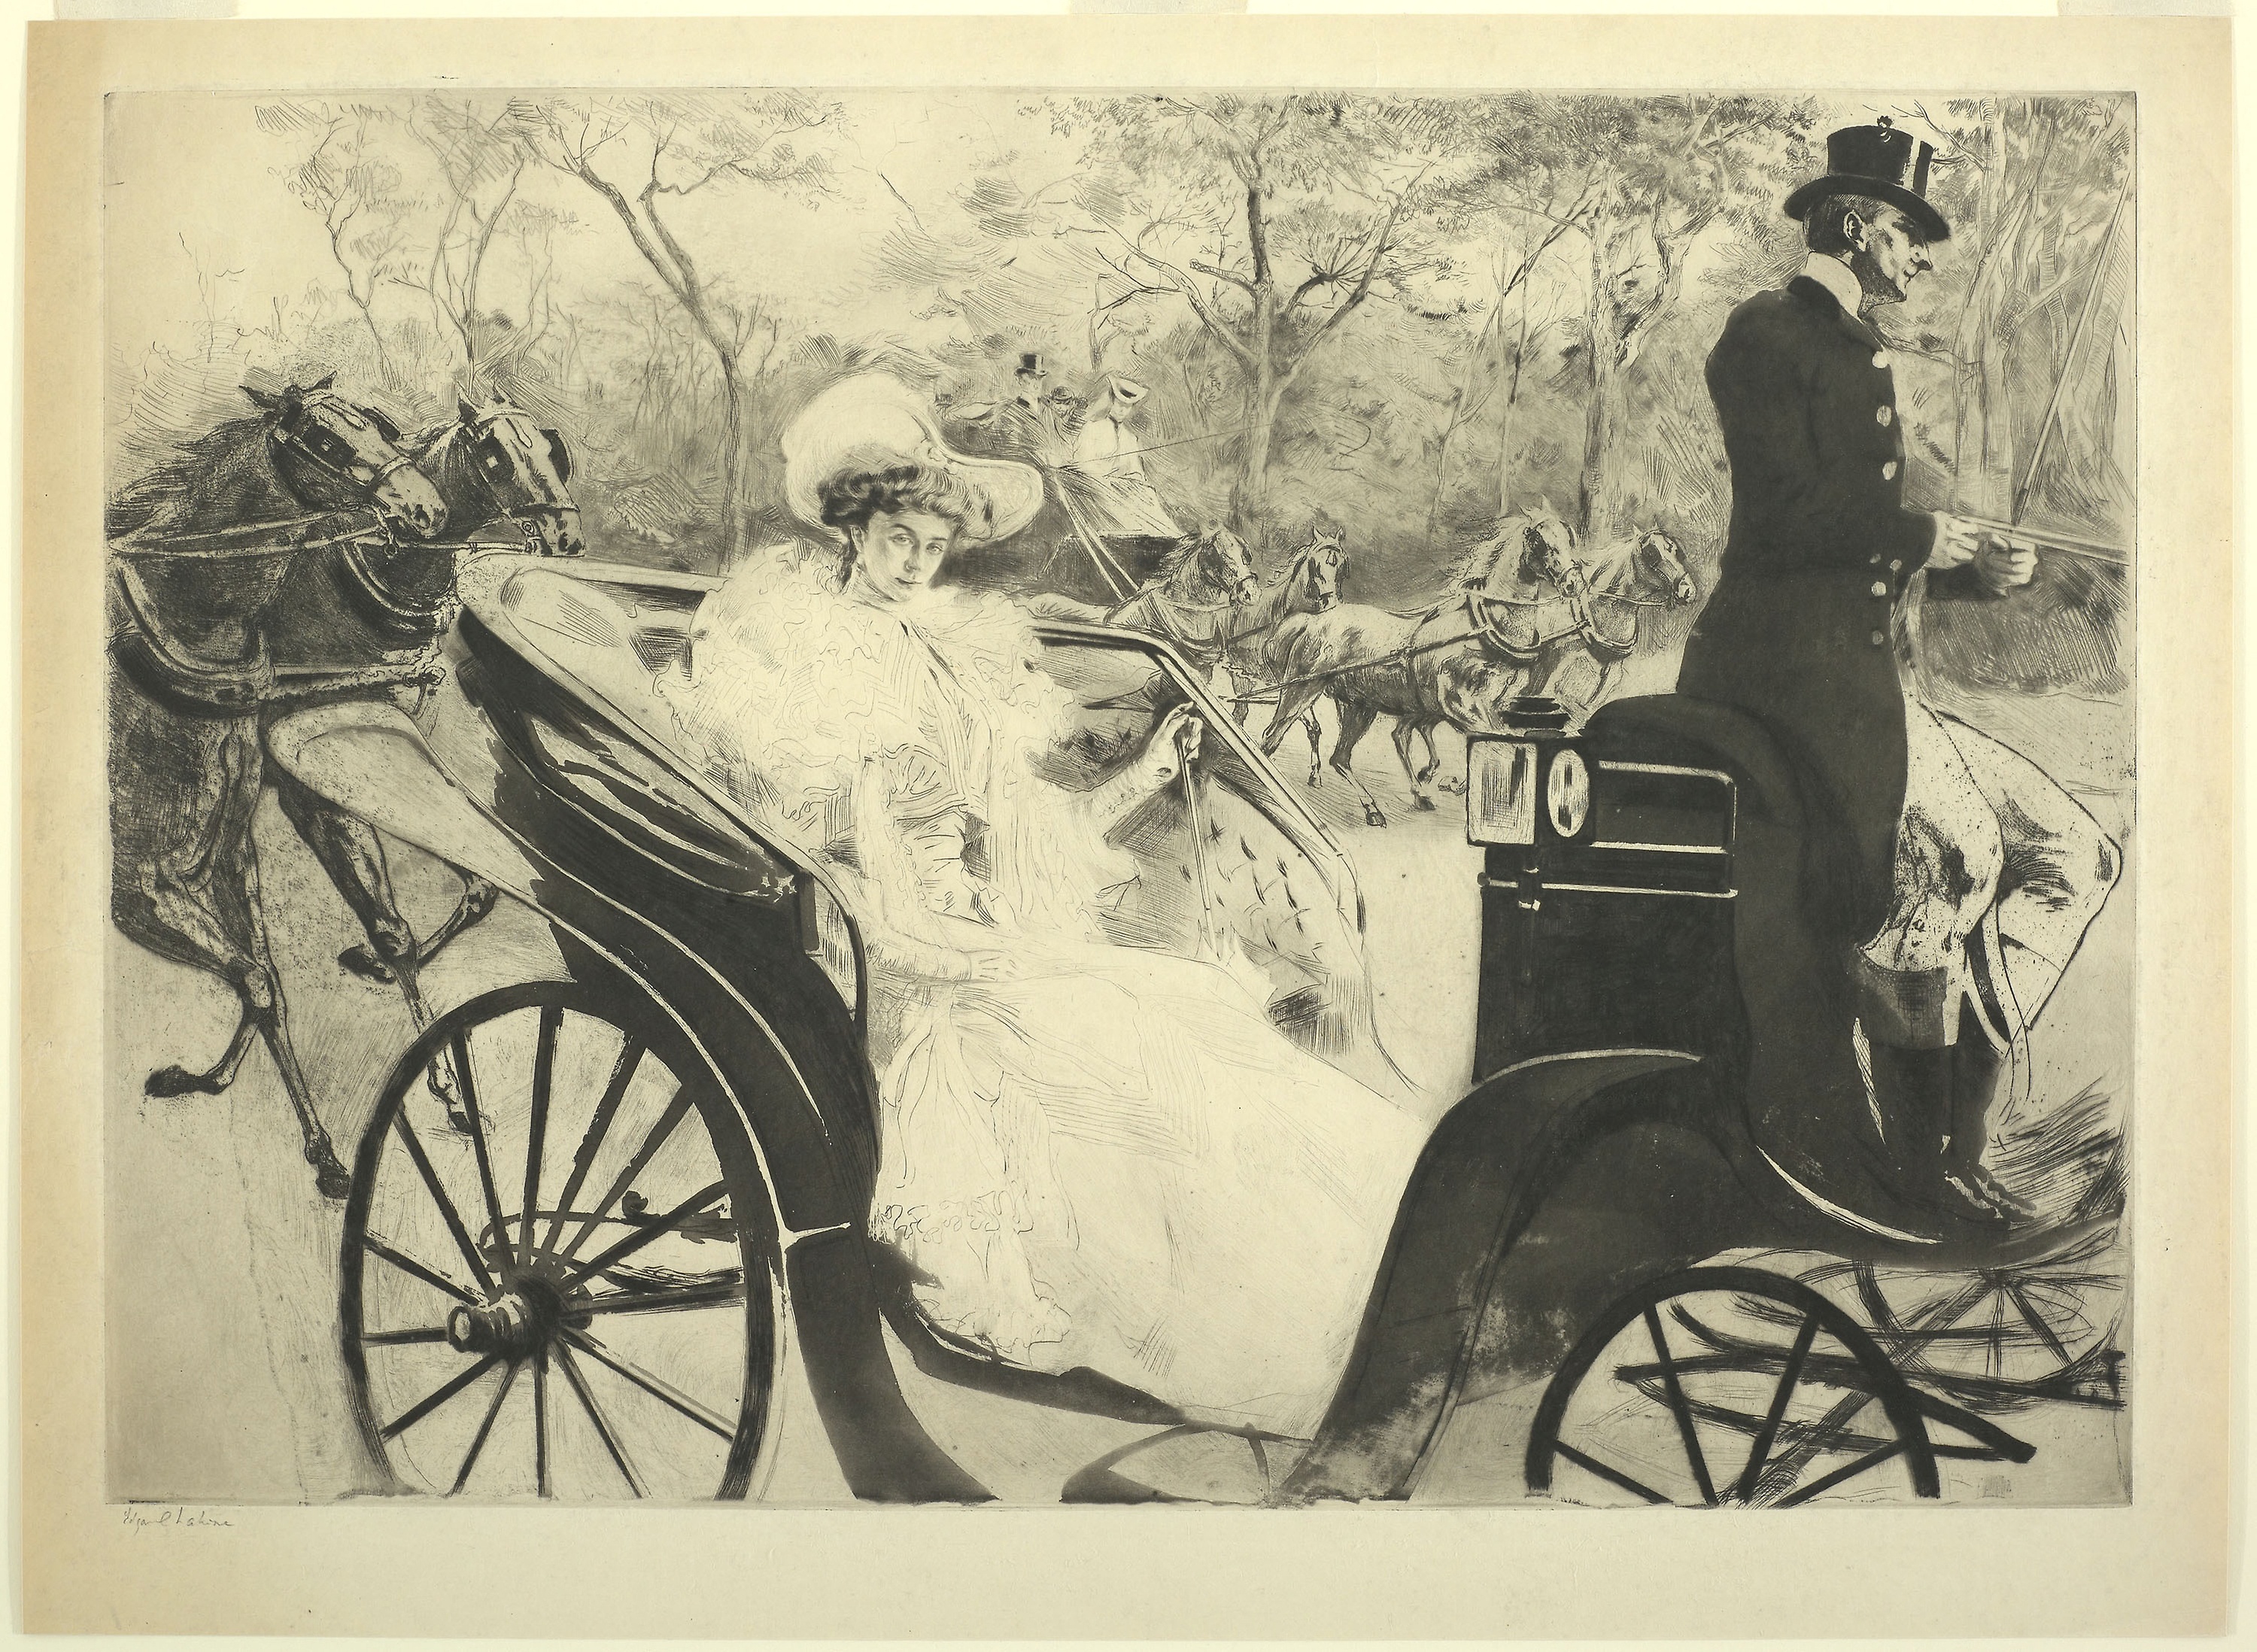
black and white, art, motor vehicle, carriage, visual arts, vehicle, illustration, drawing, monochrome photography, vintage clothing, painting, modern art, artwork, stock photography